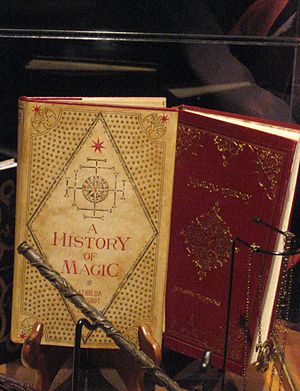
Fiktive bøger i Harry Potter-universet
Magiens Historie af Bathilda Bagshot.
Bøger i Harry Potter-universet er en række bøger, som kun findes for personerne i Harry Potter-universet og som er beskrevet i de syv bøger af samme navn skrevet af J.K. Rowling. Undtagelsen er Overnaturlige dyr og deres ynglesteder, Quidditch gennem tiderne og Barden Beedles Eventyr som Rowling efterfølgende har skrevet og udgivet i tillæg til Harry Potter-serien.